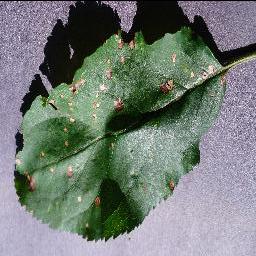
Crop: apple
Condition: black_rot